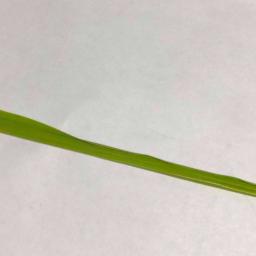
Label: Rice___Healthy